Fred Graver

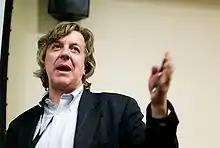
Fred Graver

Fred Graver is an American television comedy writer, producer, and network executive. Most recently he's been the Creative Lead, TV @Twitter and Senior Vice President, Digital & Social for Discovery Communications.